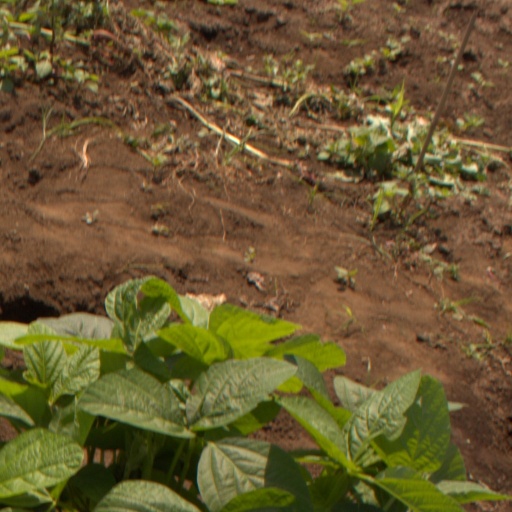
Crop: soybean